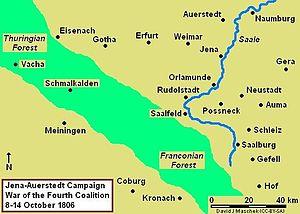
La bataille de Schleiz se déroulent le 9 octobre 1806 à Schleiz, dans le royaume de Prusse. Elles opposent le 1ᵉʳ corps français de la Grande Armée commandé par le maréchal Jean-Baptiste Bernadotte aux troupes prussiennes et saxonnes sous les ordres du général prussien Bogislav Friedrich Emanuel von Tauentzien. L'affrontement — le premier de la guerre de la Quatrième Coalition — se solde par une victoire française.